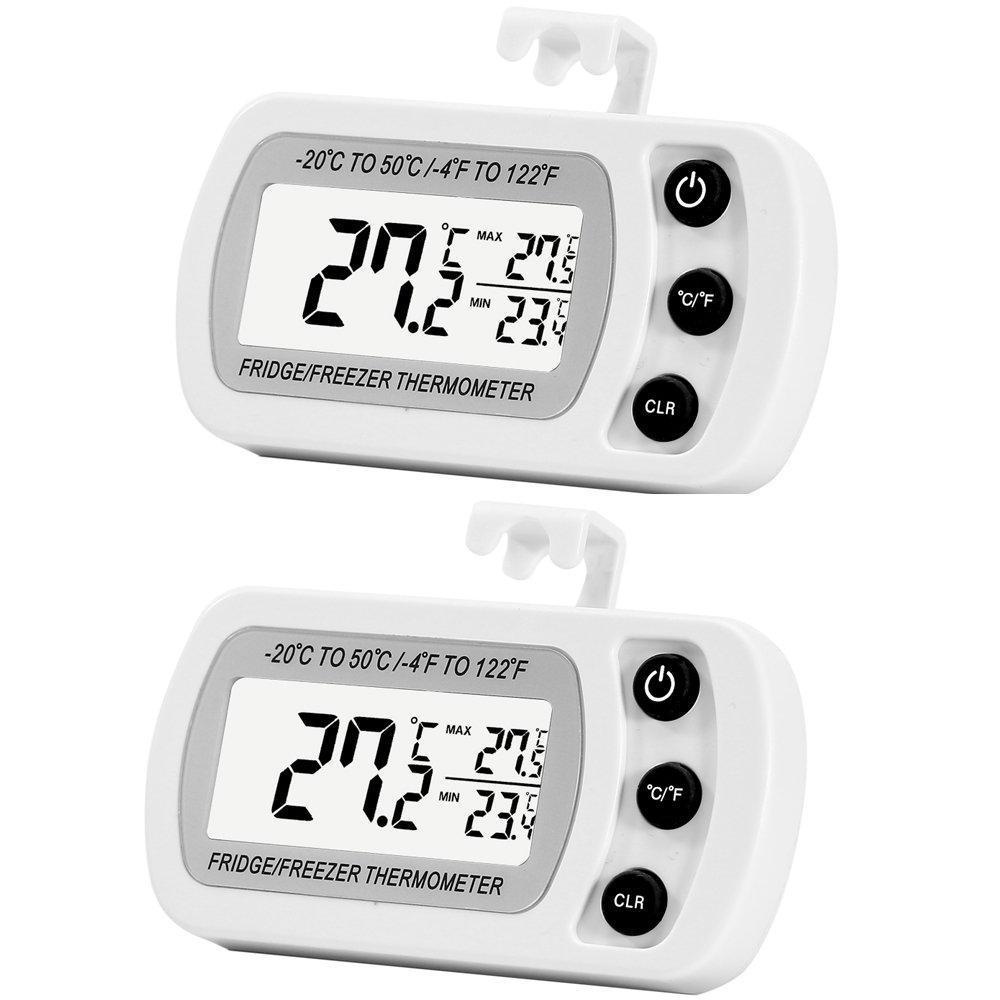
2 Pack Digital Refrigerator Freezer Thermometer,Max/Min Record Function with Large LCD Display
Measuring temperature range :-20℃~50℃（-4℉~122℉） Accuracy :±1℃（±2℉）；Resolution:0.1℃（0.2℉） Waterproof structure level IPX3 Max/Min temperature value display on screen Stand for shelf or hang with hook,worked with CR2032 battery(included)
Brand: by LinkDm
Category: Home & Garden > Kitchen & Dining > Kitchen Appliance Accessories > Refrigerator Accessories > Refrigerator Thermometers